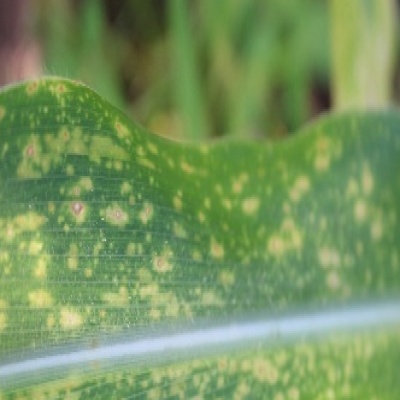
Label: Corn_(Maize)___Leaf_Spot